Criticism of Twelver Shia Islam

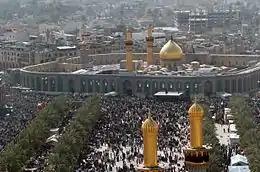
Shia pilgrims gather around the shrine of Husayn in Karbala, Iraq

Twelvers have been criticised for the practice of "Tatbir" (a form of self-flagellation) during Ashura, the observation of the martyrdom of Husayn, traditionally accompanied by acts of ritual self-harm, which is often described as barbaric. The practice is contested among Shi'ite clerics: while traditionalist clerics allow believers to indulge in "Tatbir", modernist clerics deem it not to be permissible because it is considered as self-damage and "haram" in Islam. Suffering and cutting the body with knives or chains was banned by the Shi'ite marja Ali Khamenei, Supreme Leader of Iran and by Hezbollah in Lebanon. Khamenei issued a fatwa on 14 June 1994 banning this practice. He considered it irreligious and not suitable for good Muslims.